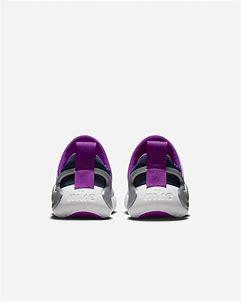
Brand: Nike
Model: Dynamo Go